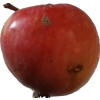
Label: Apple 10